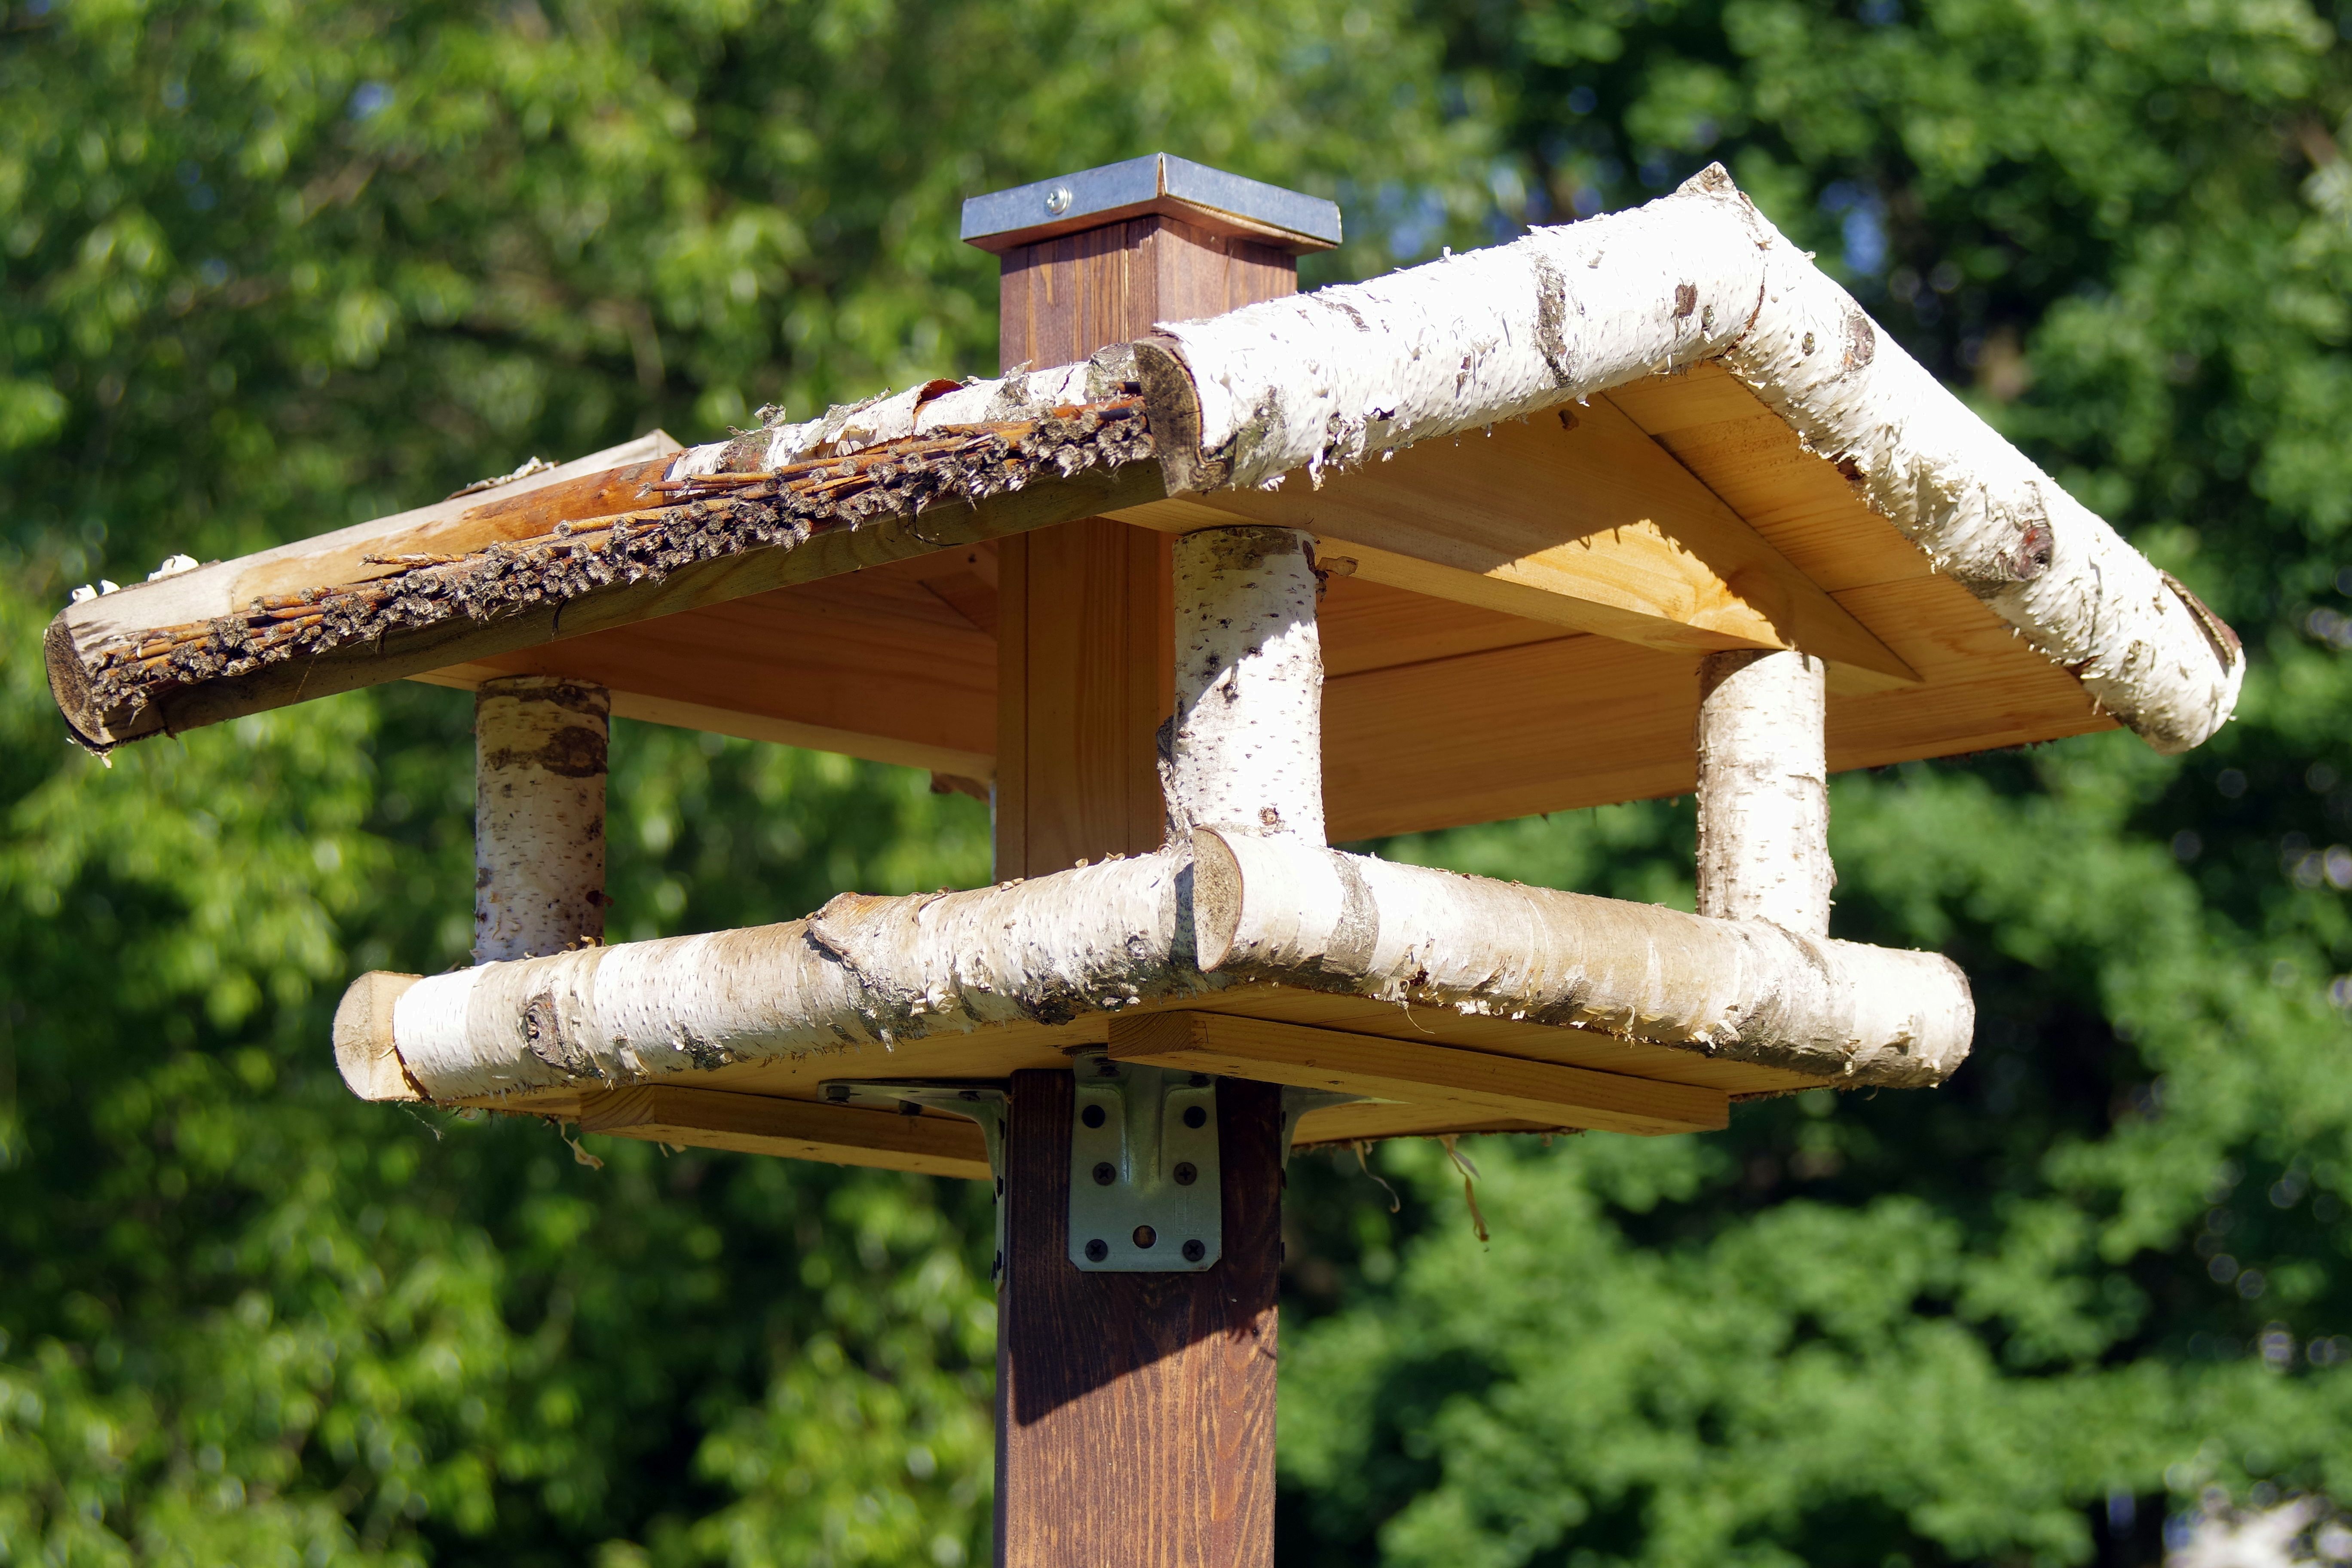
tree, wood, shed, park, ornament, birds, feeding, wooden, bird feeder, bird feeding tray